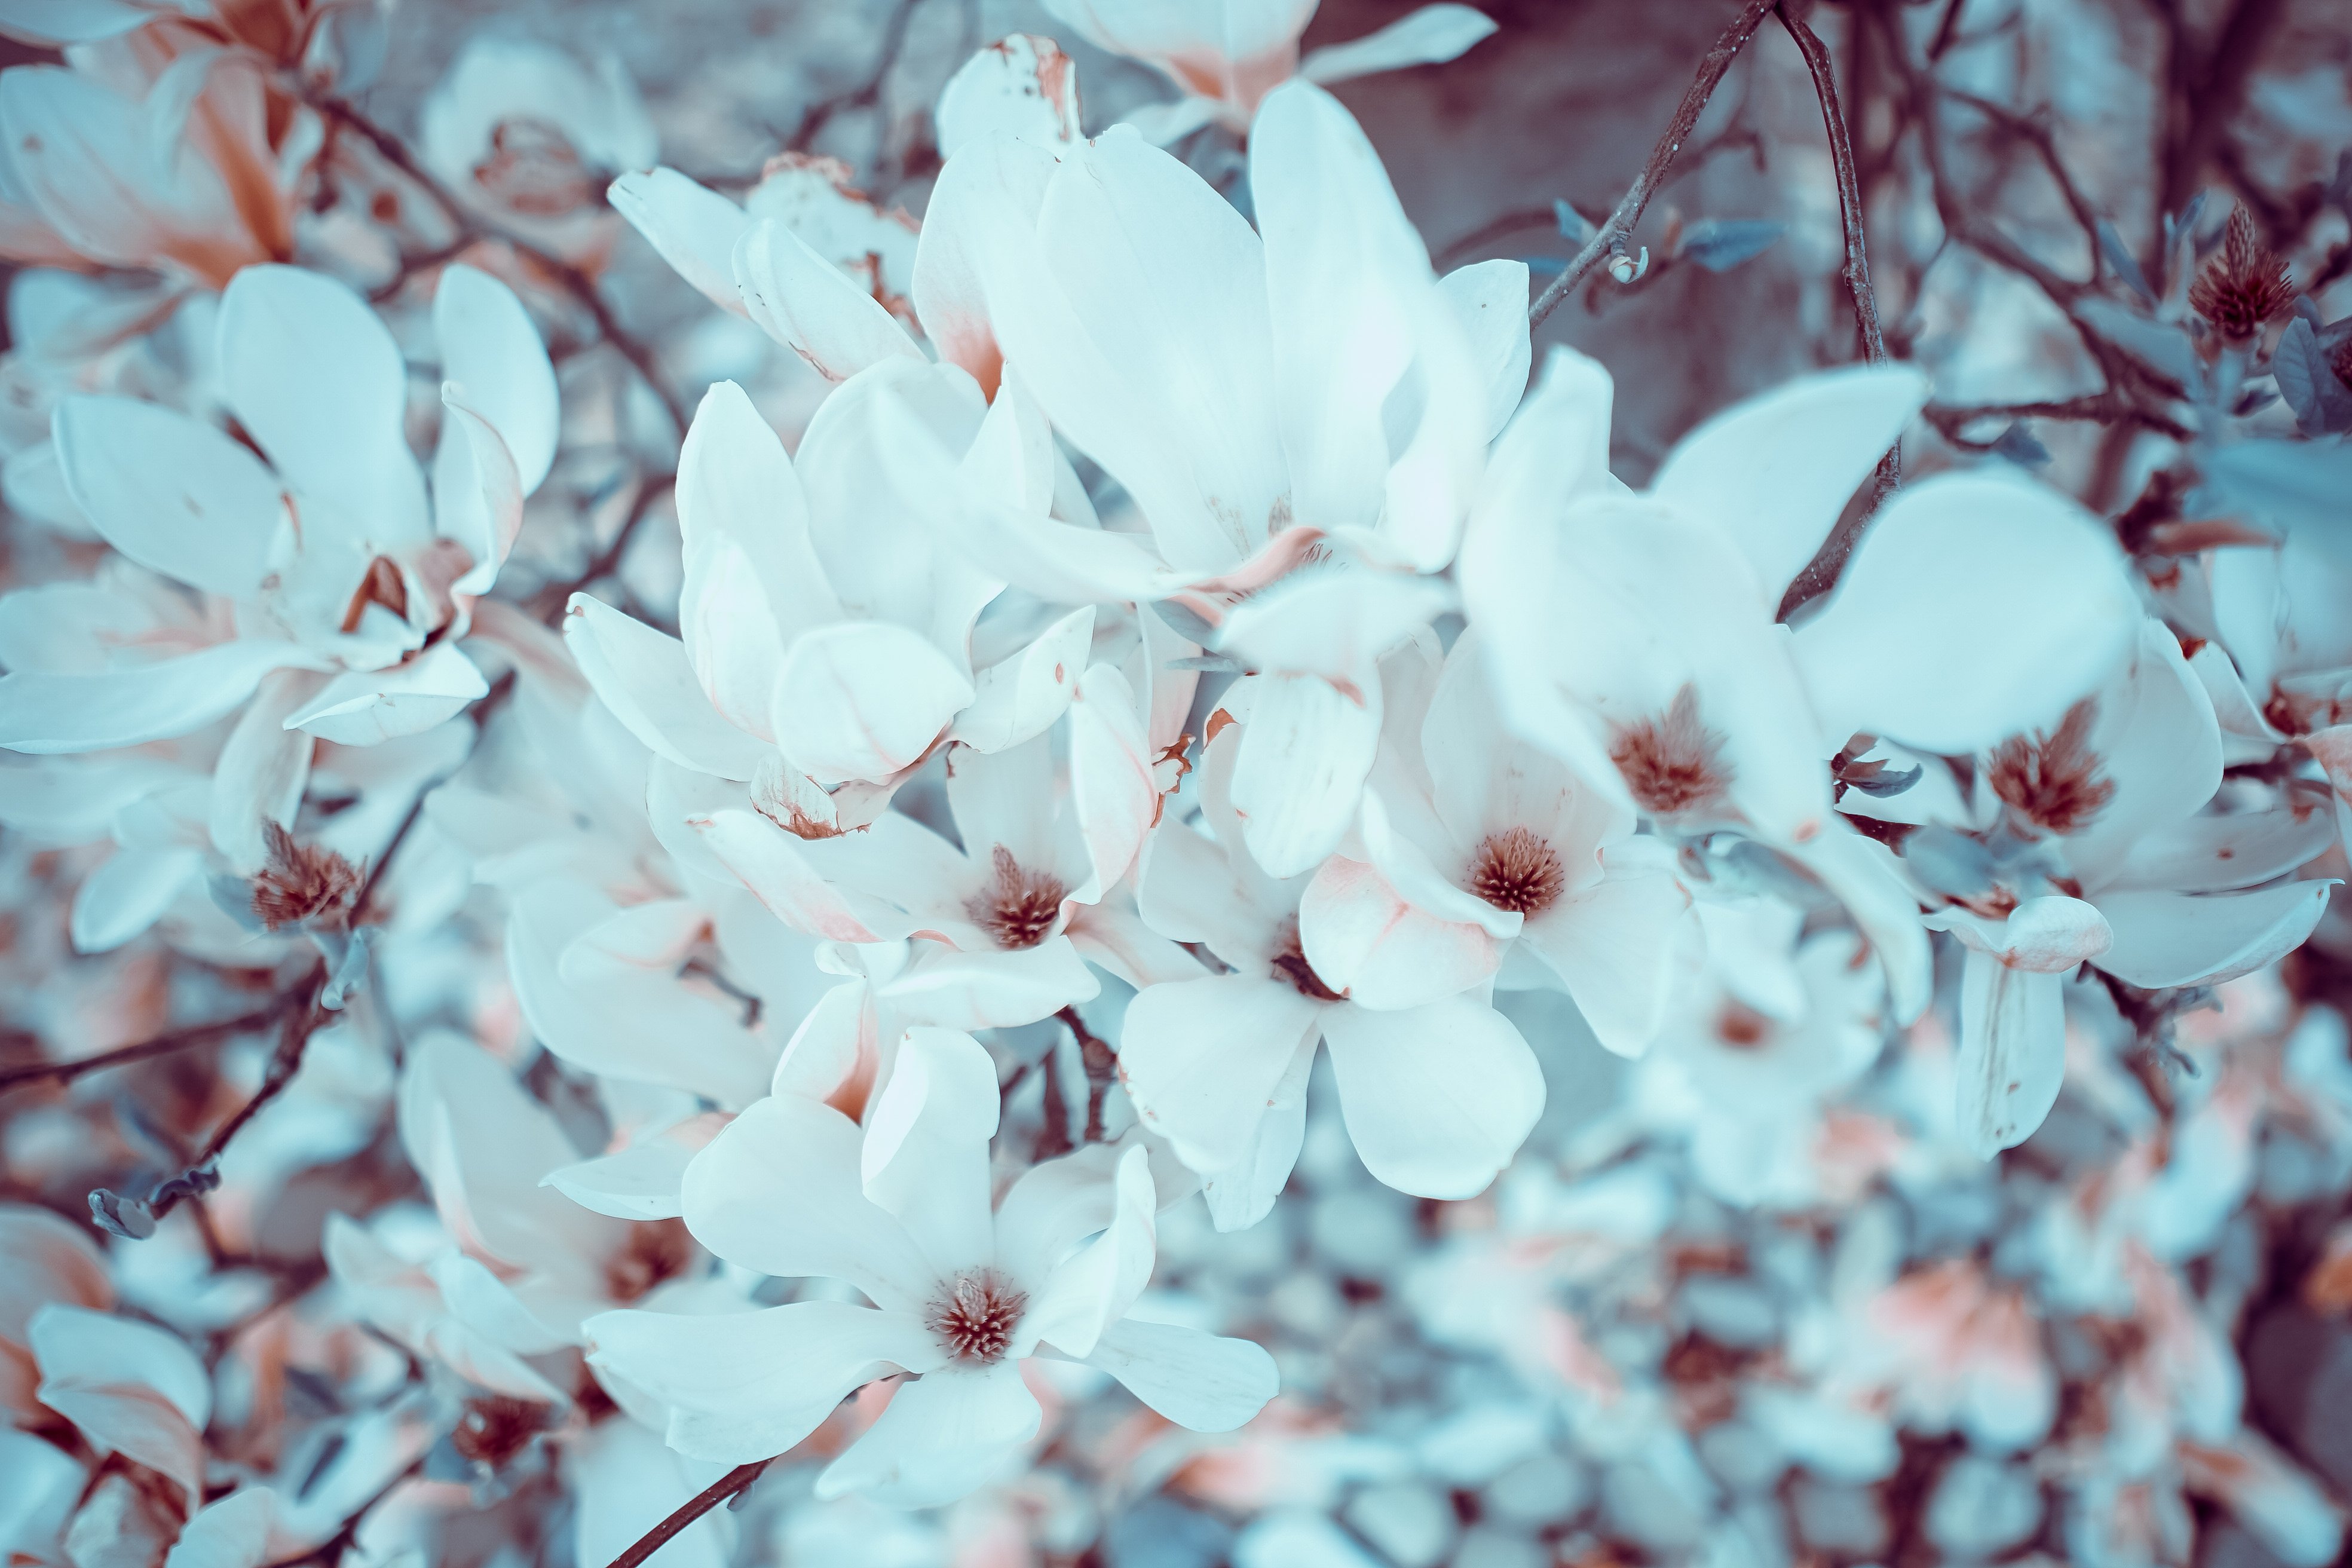
branch, blossom, plant, leaf, flower, petal, spring, season, cherry blossom